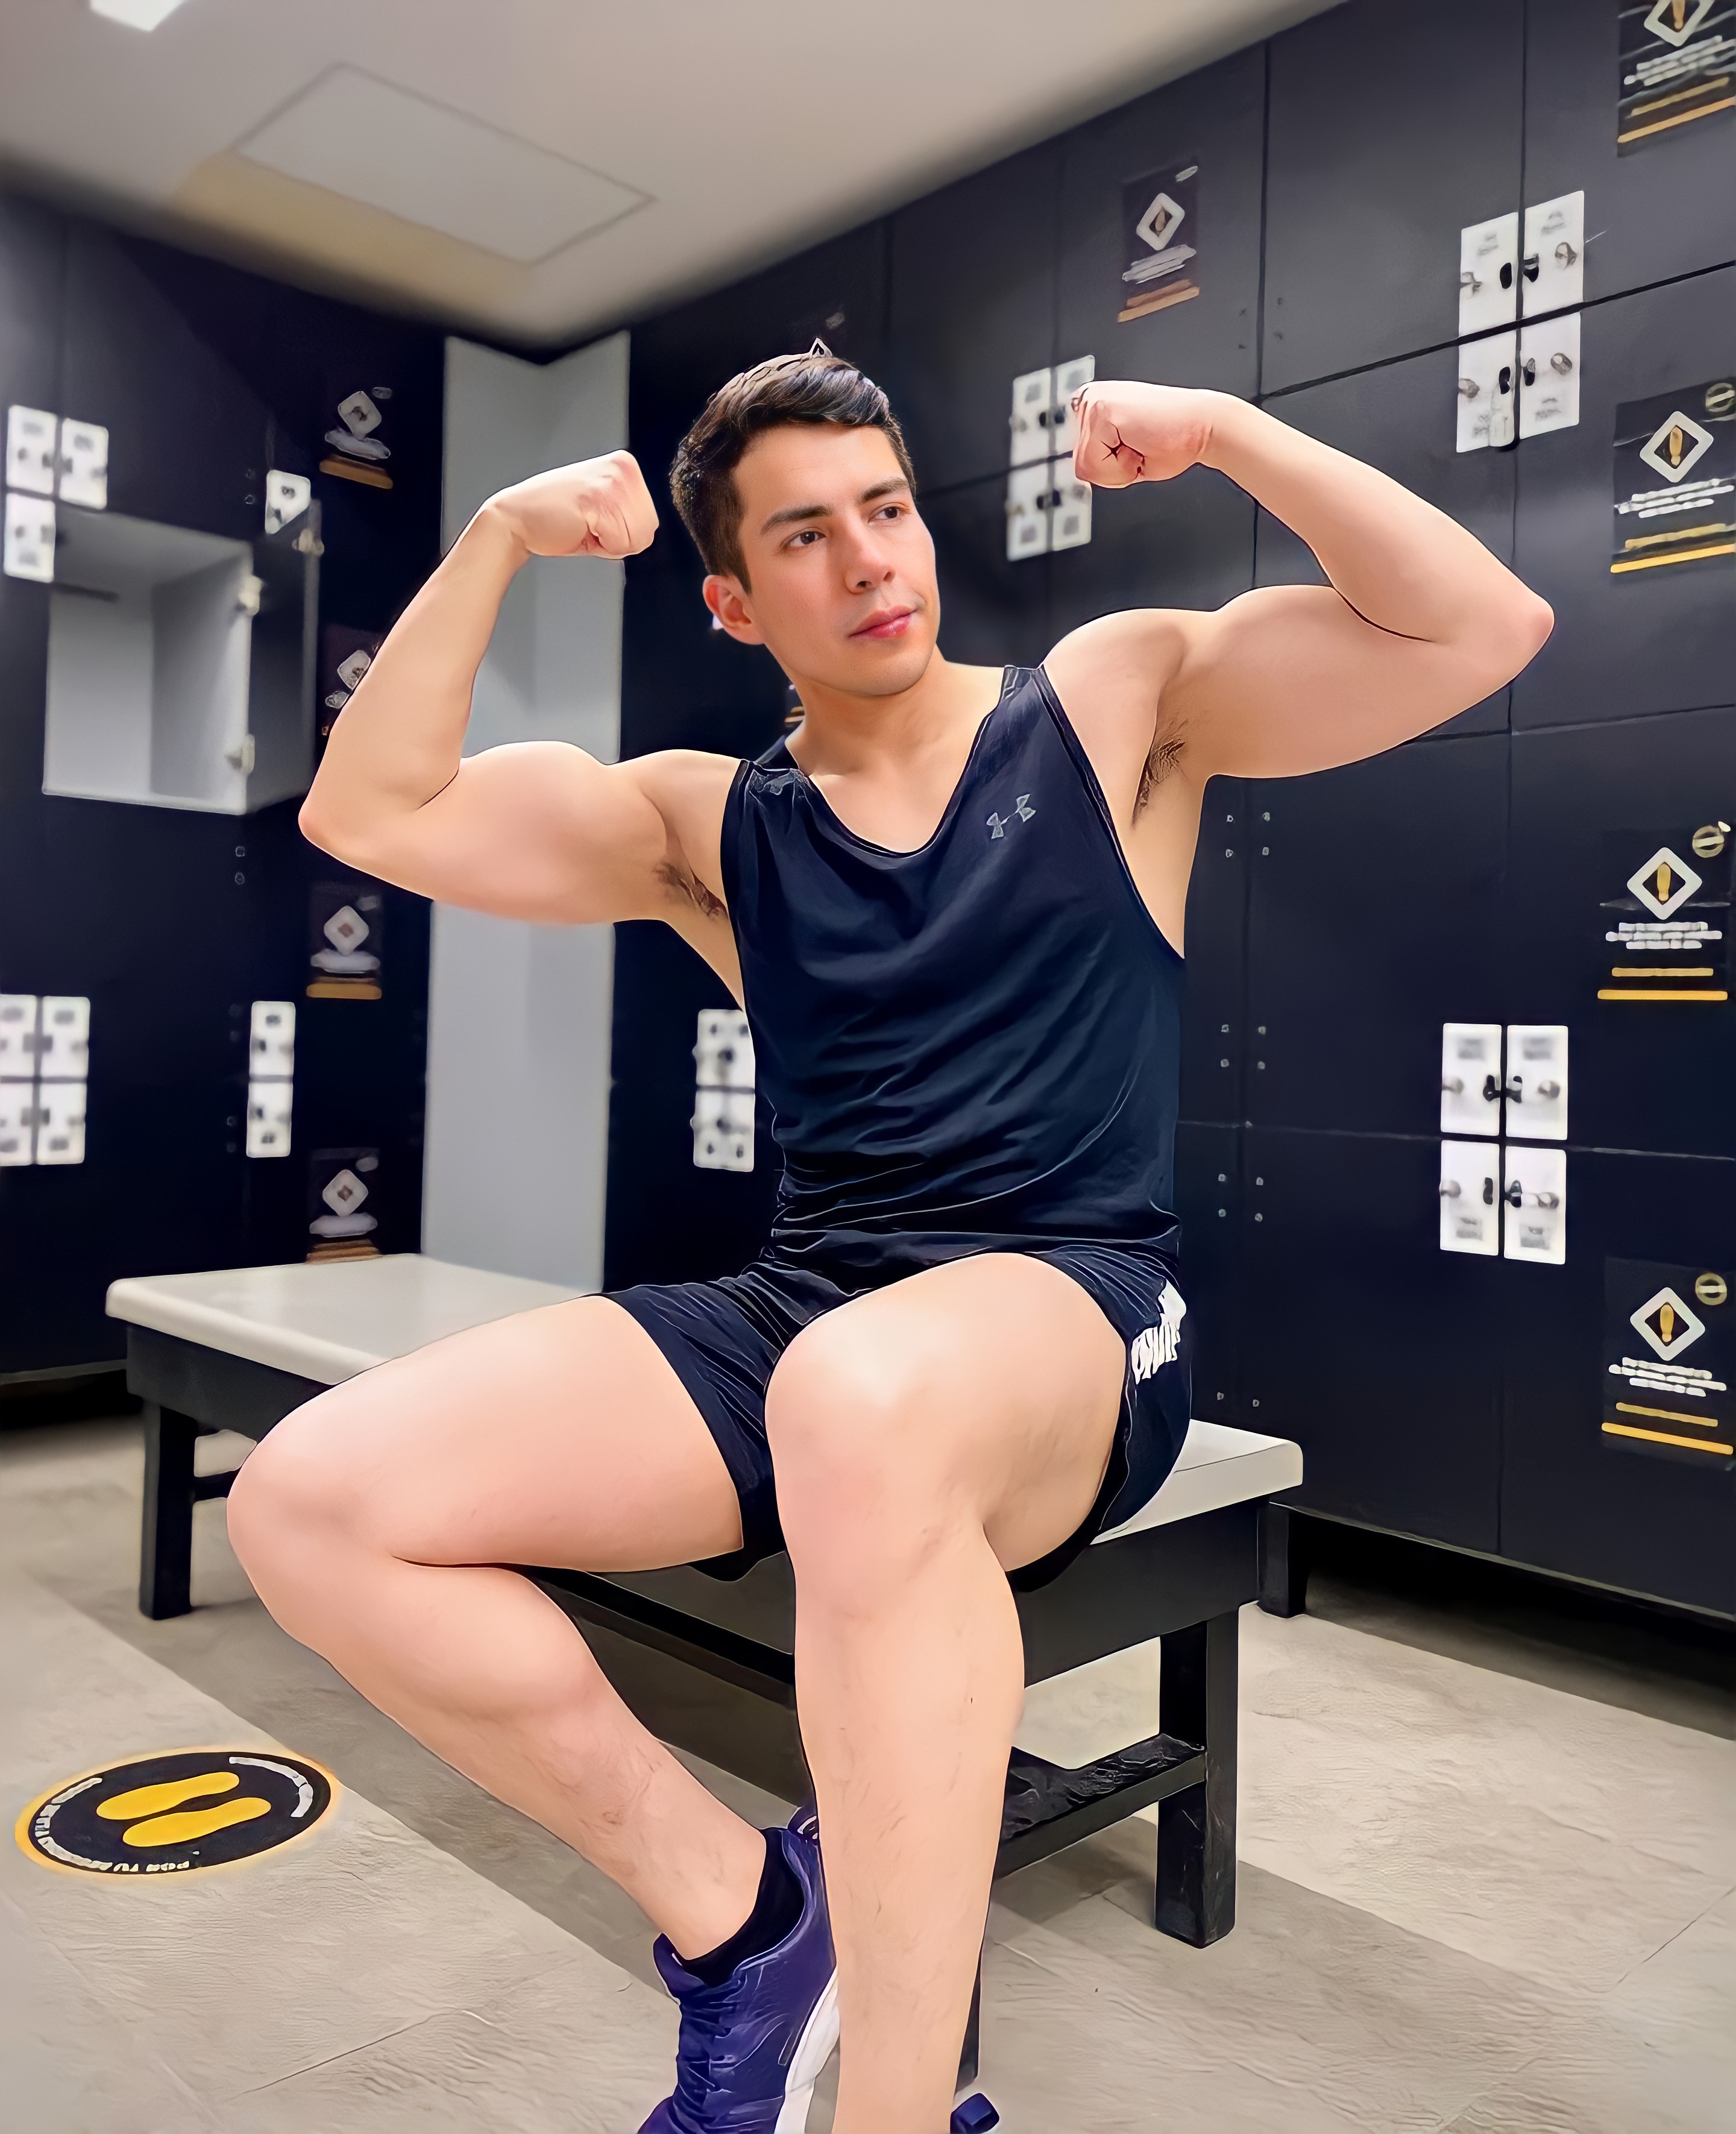
cute boy, beautiful man, mexican man, model, pose, modeling, posing, work out, people, joint, shoulder, leg, shorts, neck, flash photography, knee, thigh, elbow, chest, physical fitness, sportswear, comfort, vest, automotive design, leisure, flooring, human leg, calf, balance, sports, wrist, event, electric blue, chair, room, exercise, abdomen, sitting, competition event, foot, eyewear, fun, recreation, individual sports, training, Barechested